Varner Arena

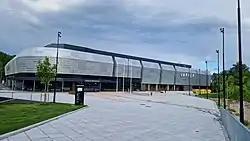

Varner Arena (formerly Risenga Ishall) is an indoor ice hockey arena, located in Asker, Norway. The 3,800-spectator arena serves as the home of EliteHockey Ligaen side Frisk Asker Ishockey.